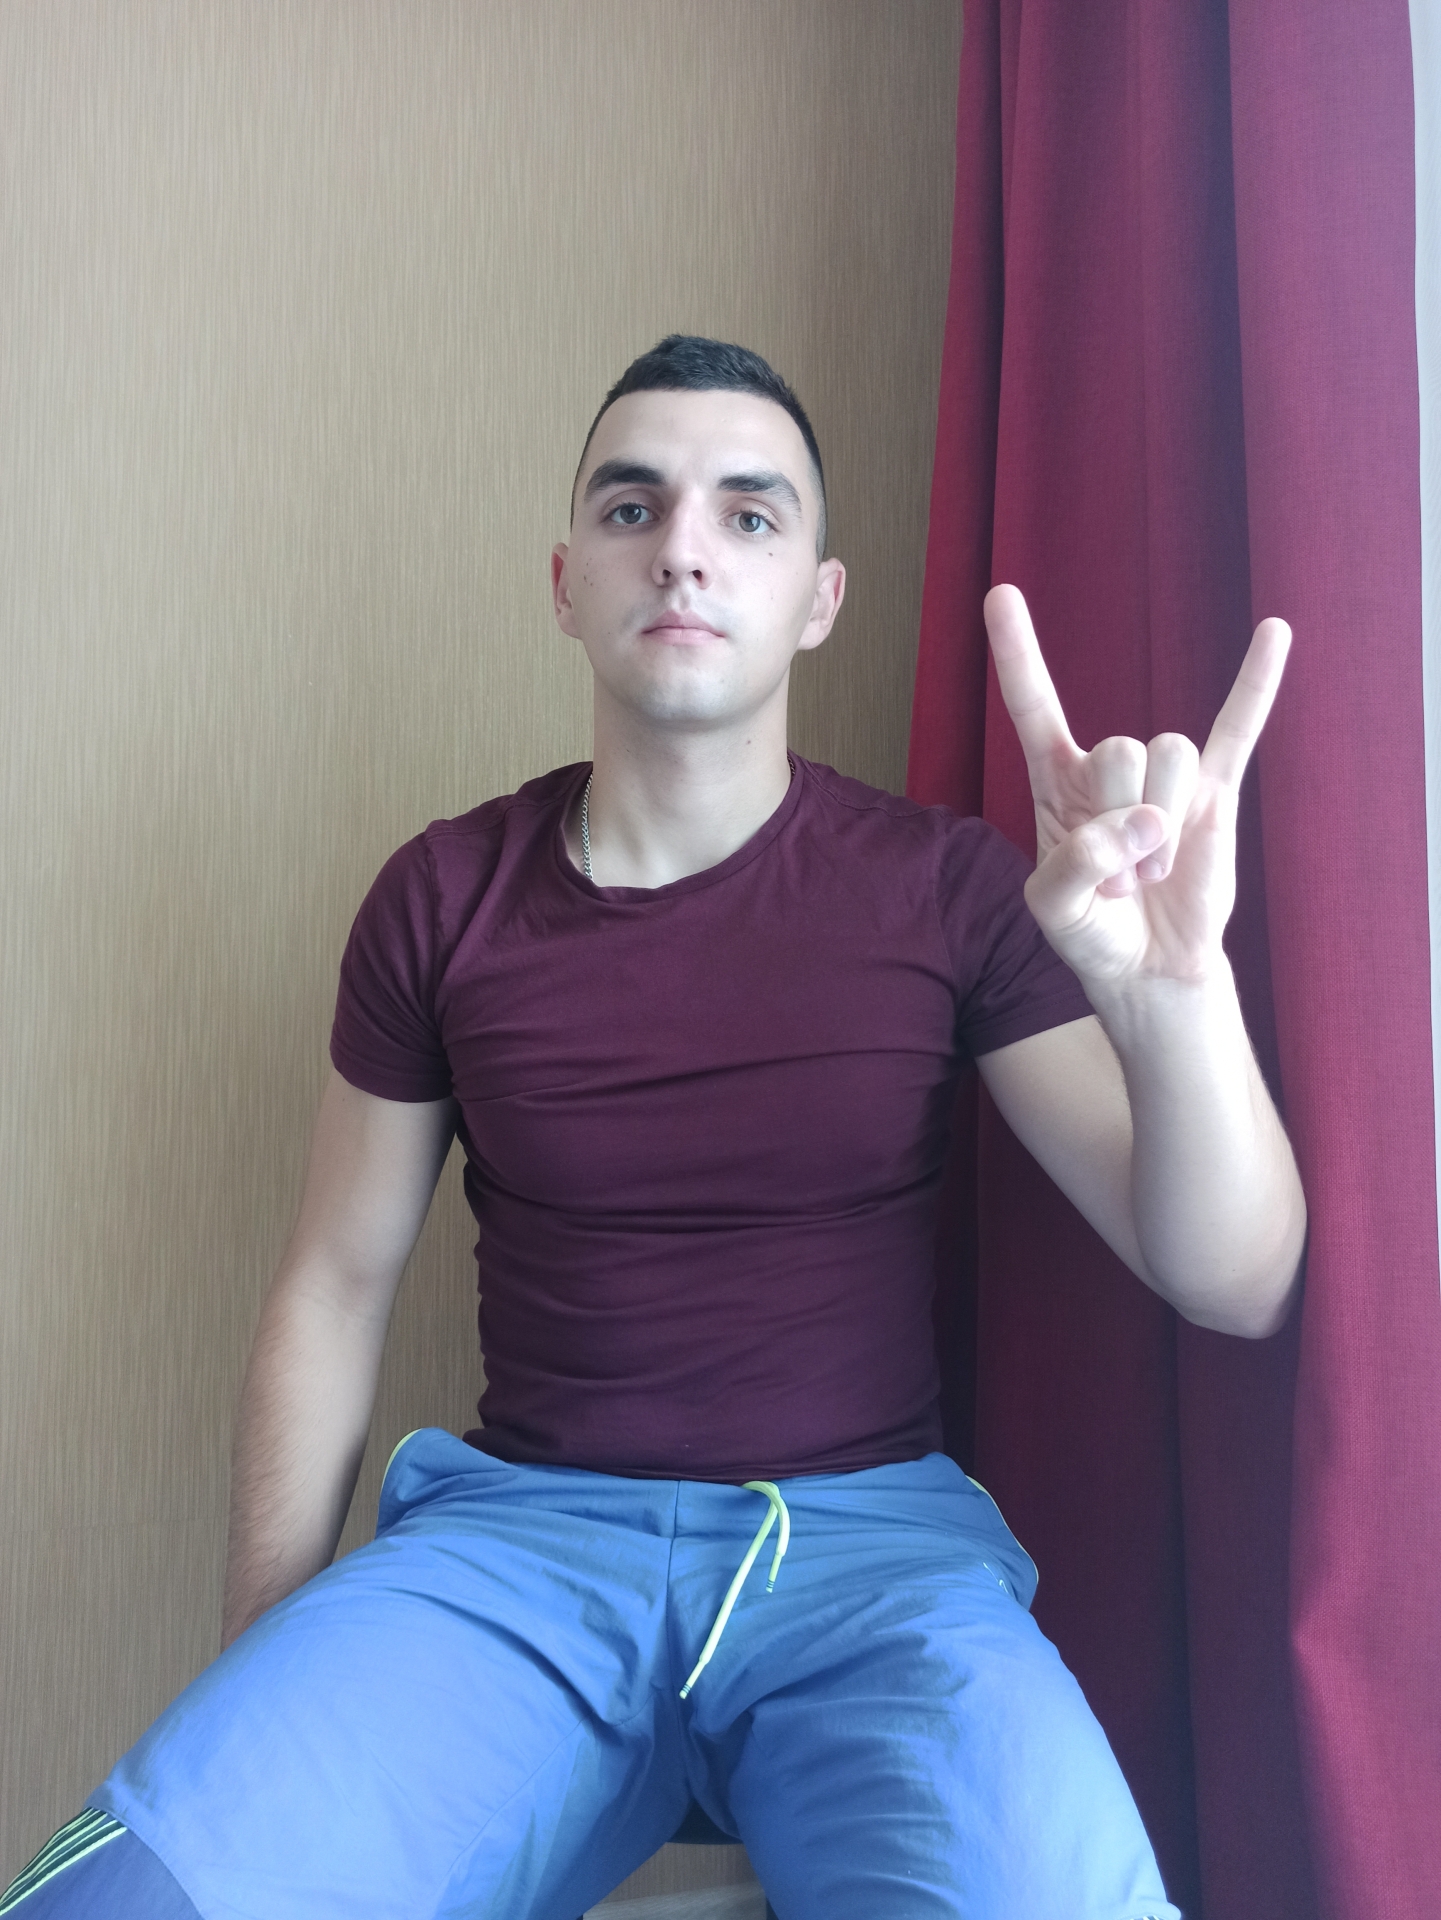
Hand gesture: rock